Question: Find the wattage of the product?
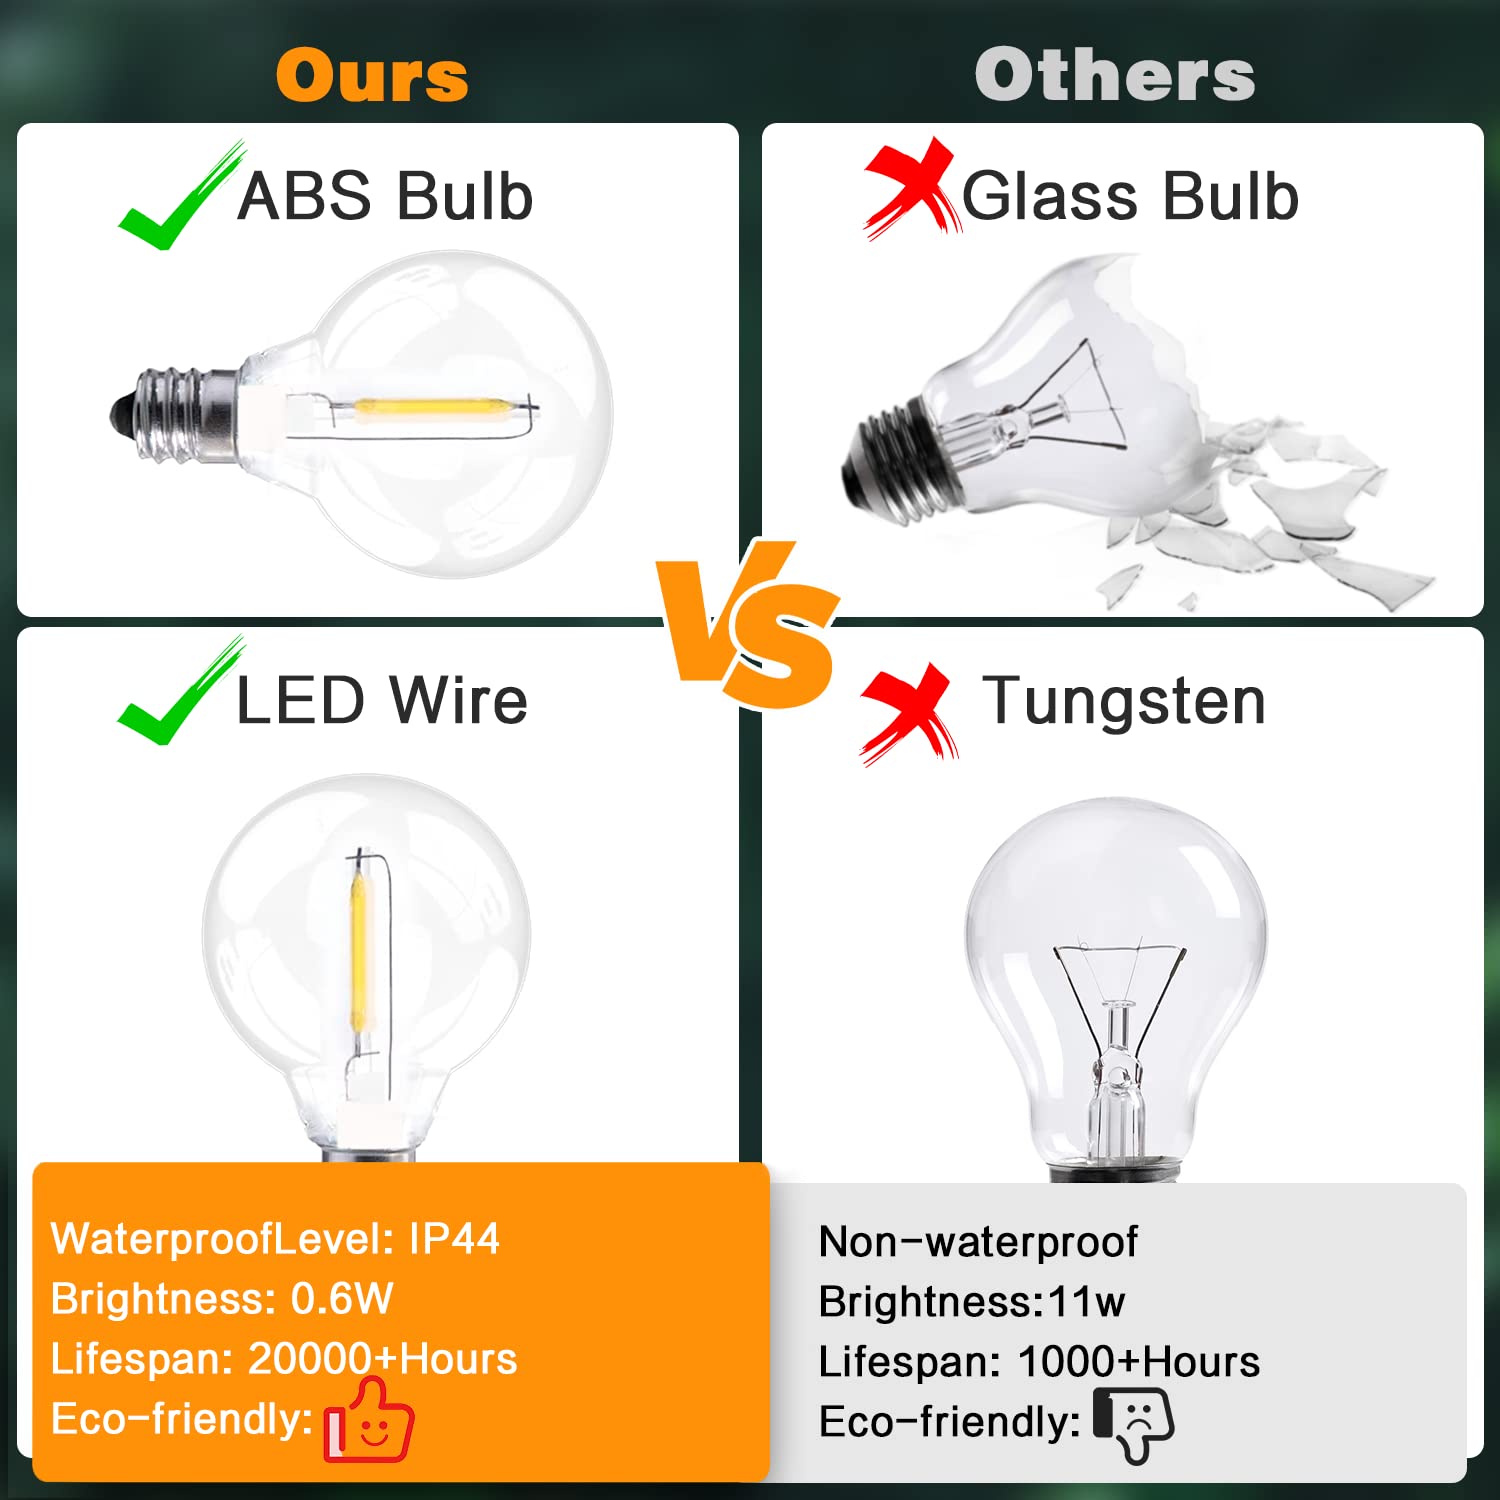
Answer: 0.6 watt